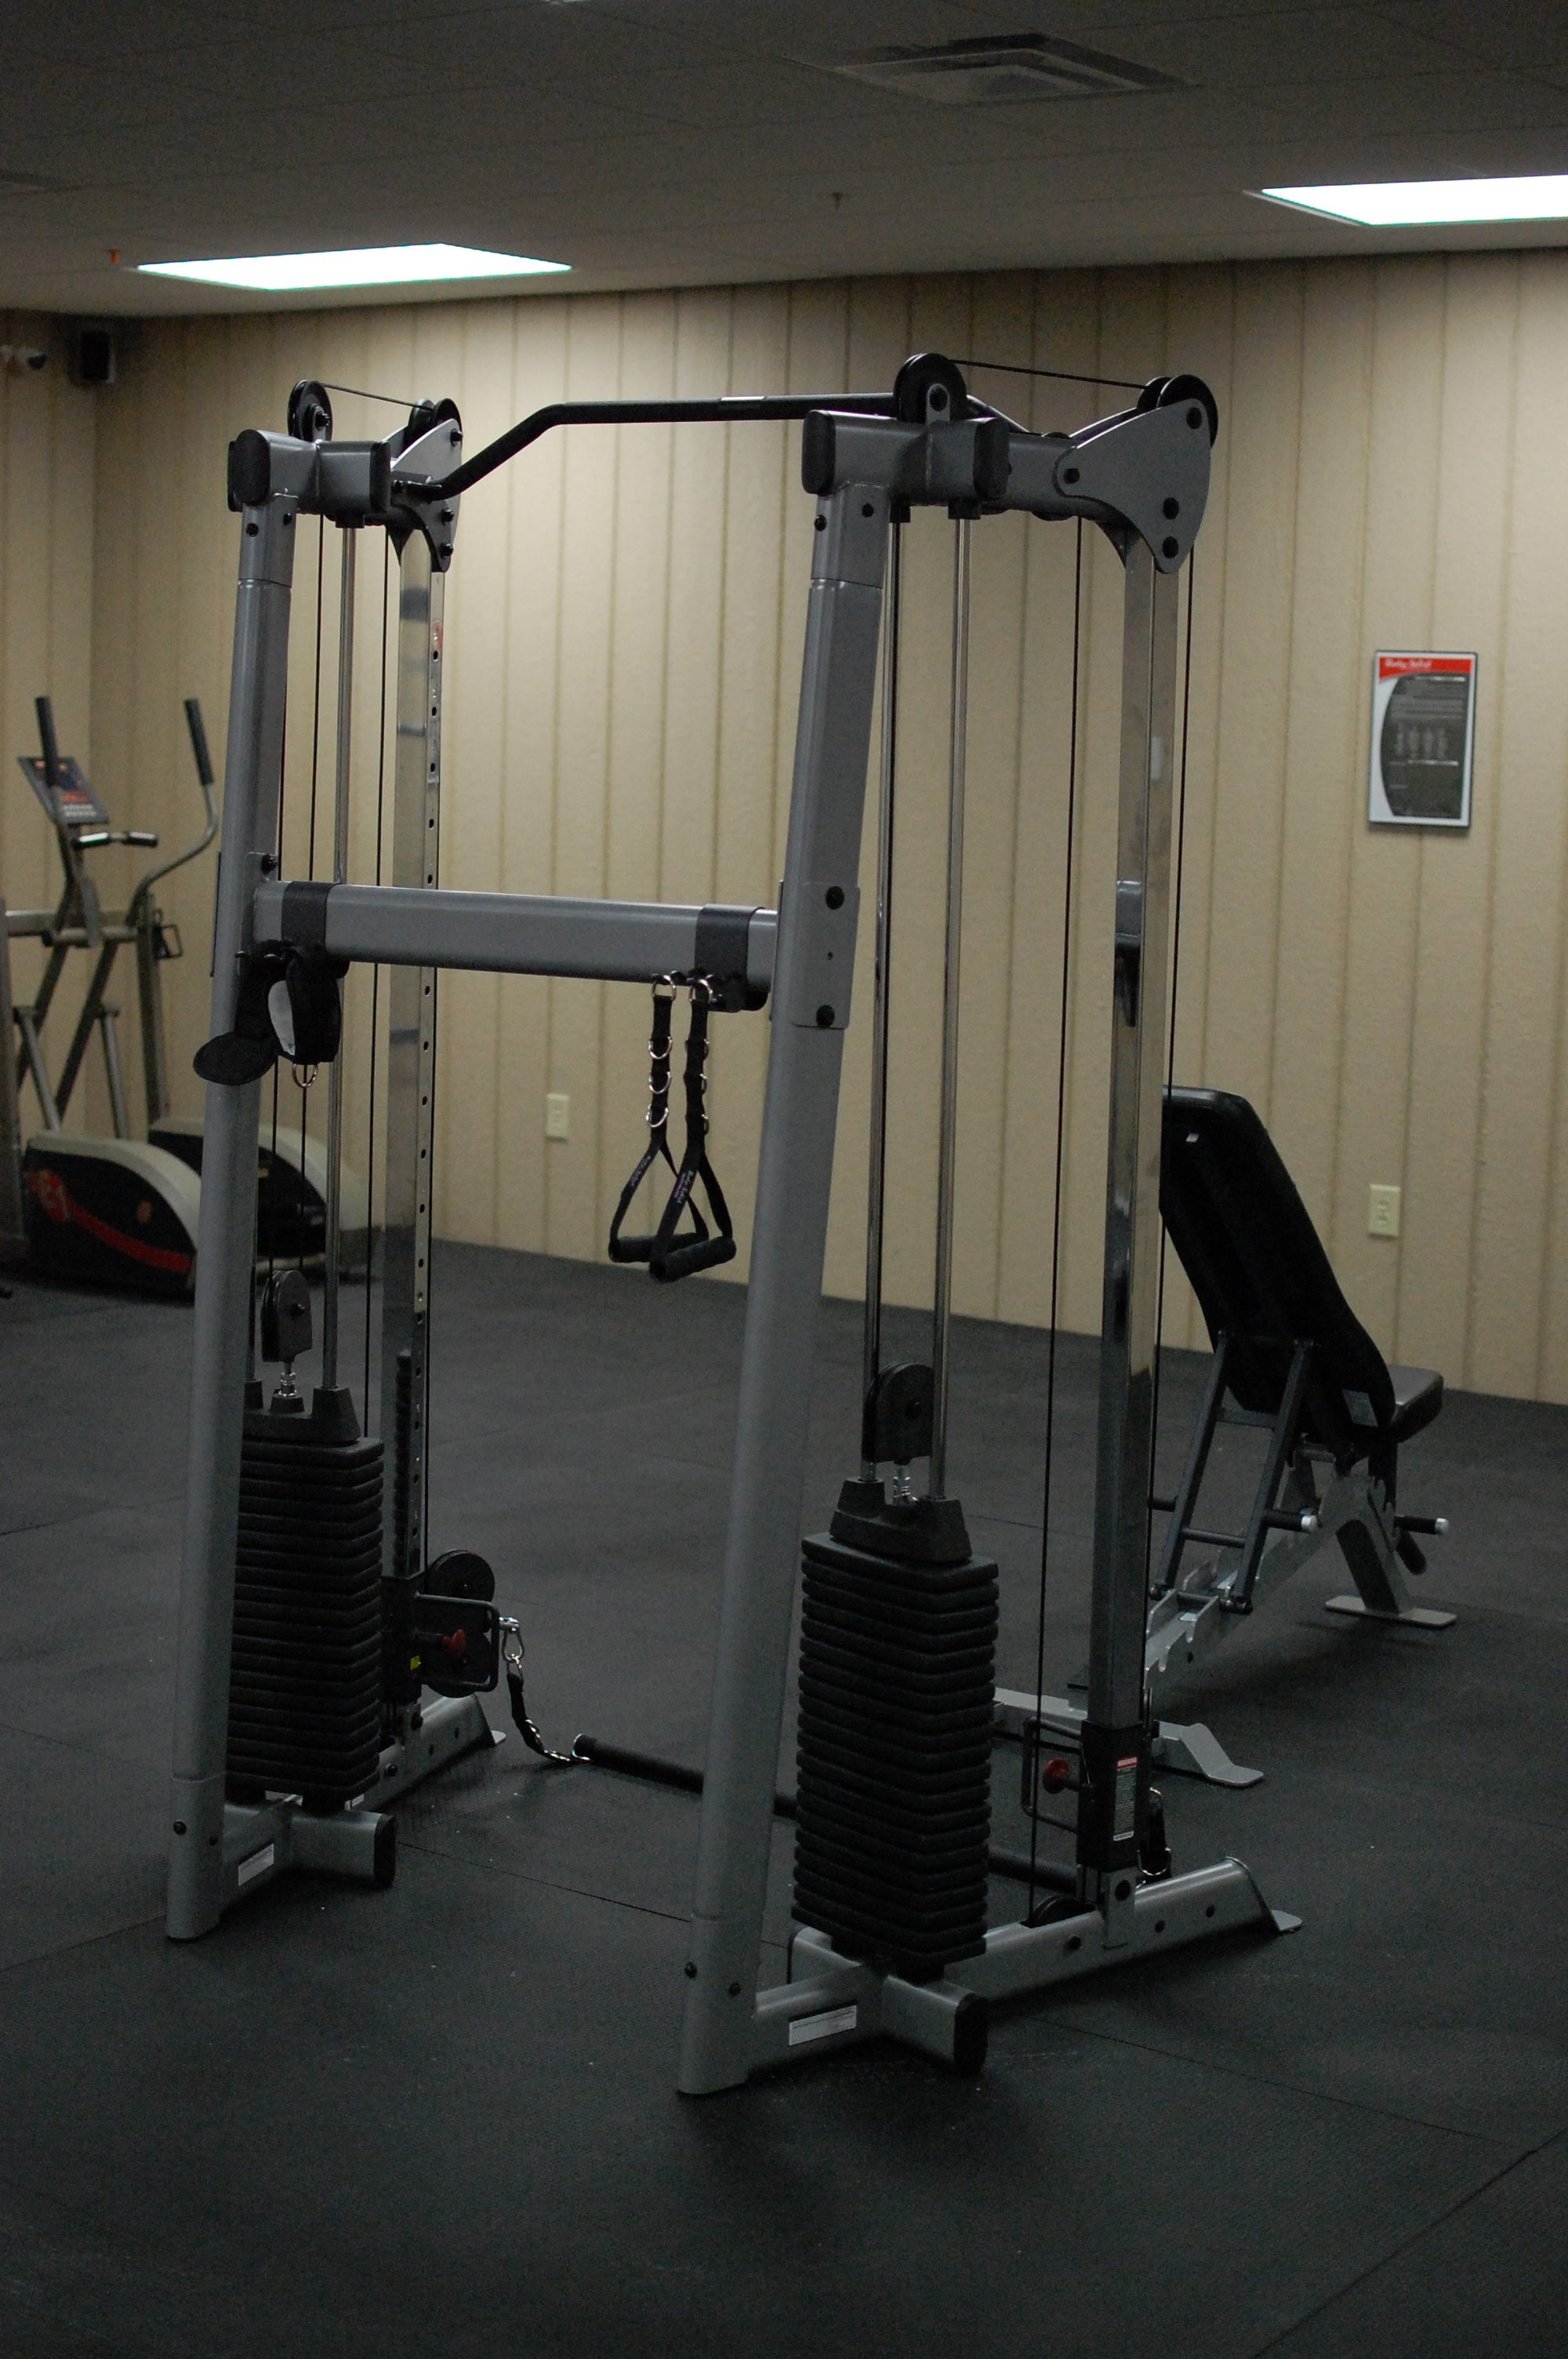
structure, training, exercise, room, arm, fitness, gym, workout, muscle, strength training, barbell, geographical feature, sport venue, physical fitness, lifting weights